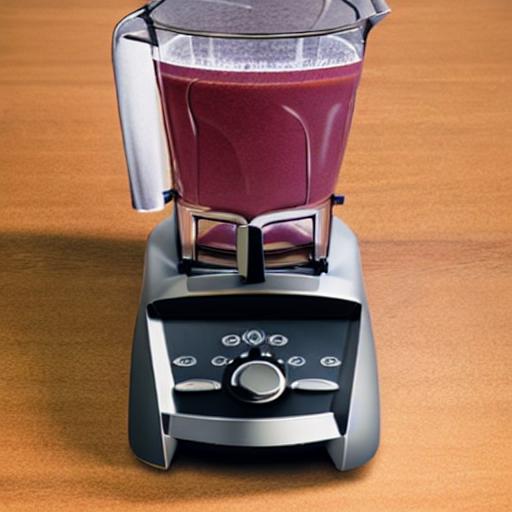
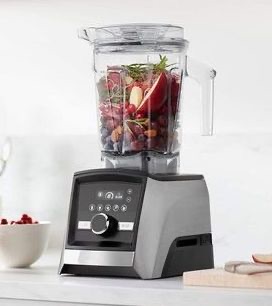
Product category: items_blender
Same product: no